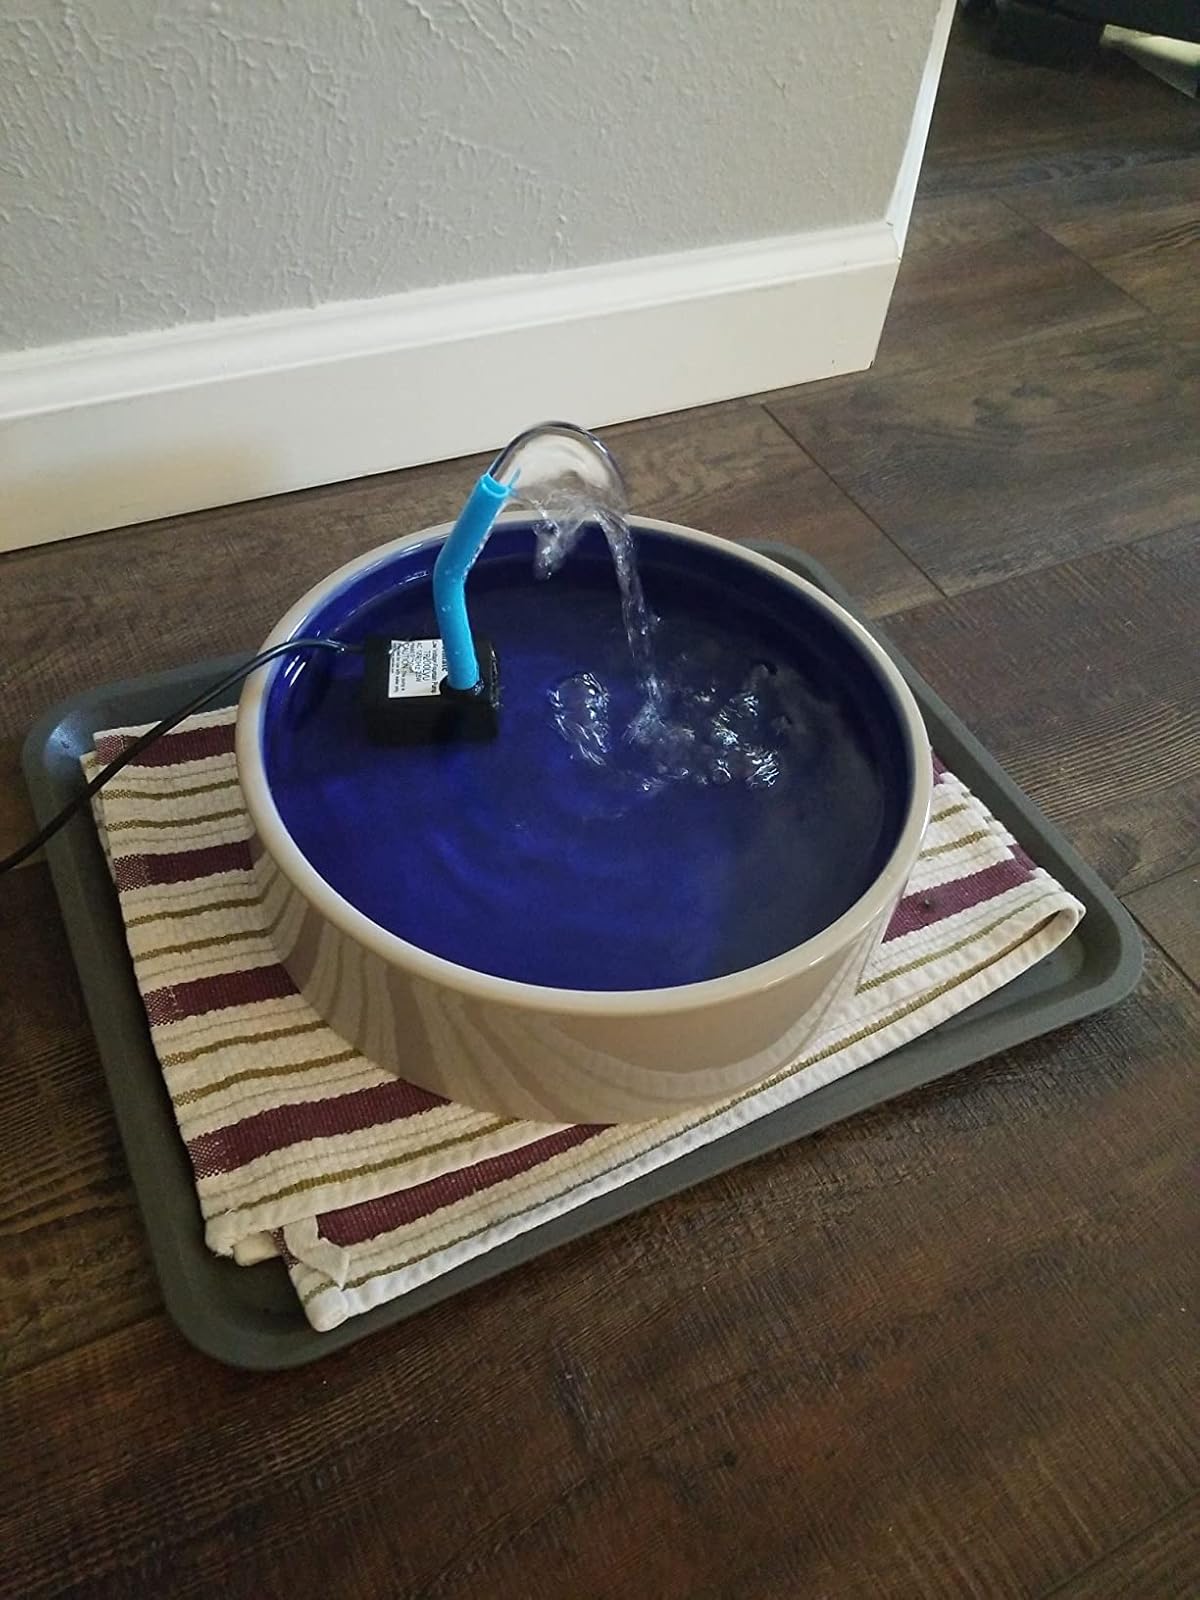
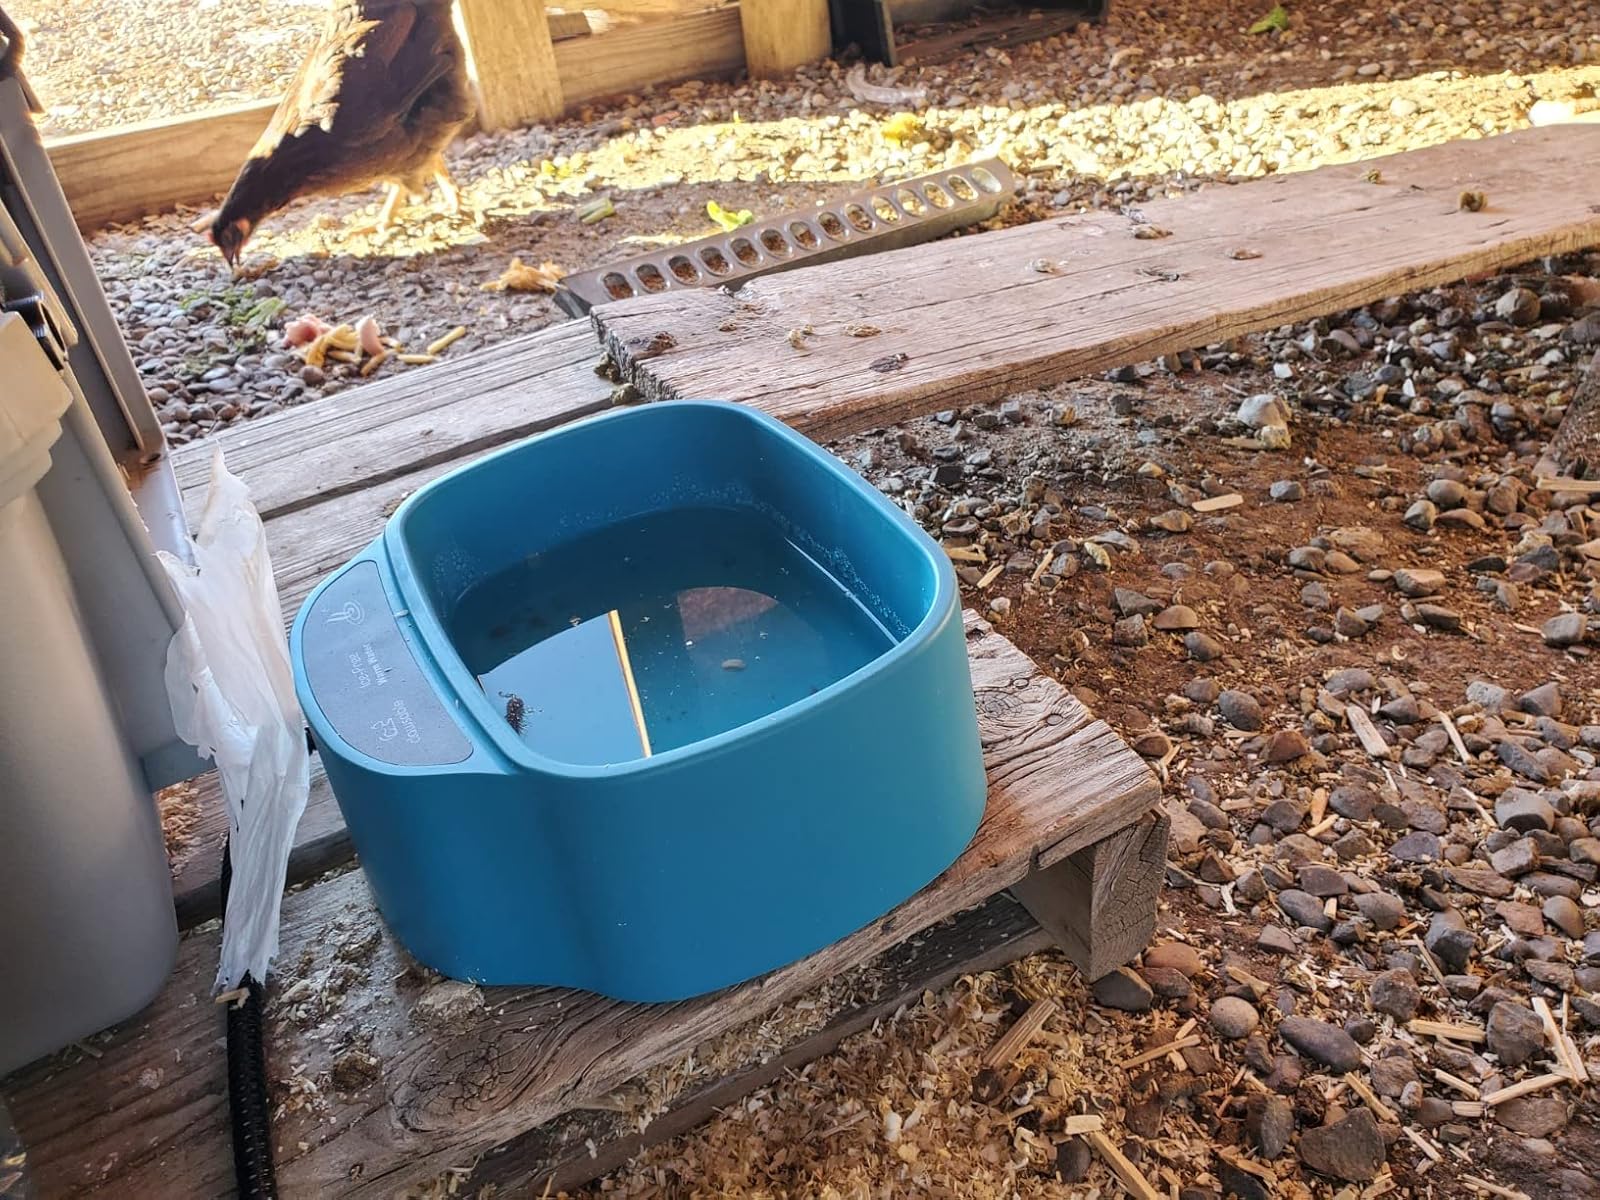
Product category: items_bowl
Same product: no